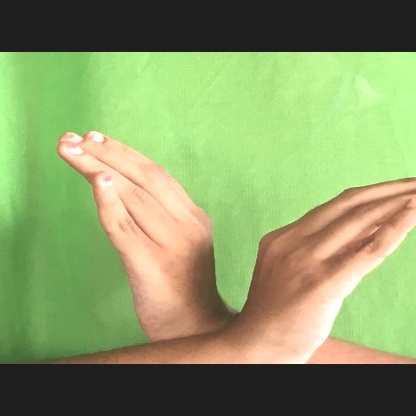
Mudra: Nagabandha